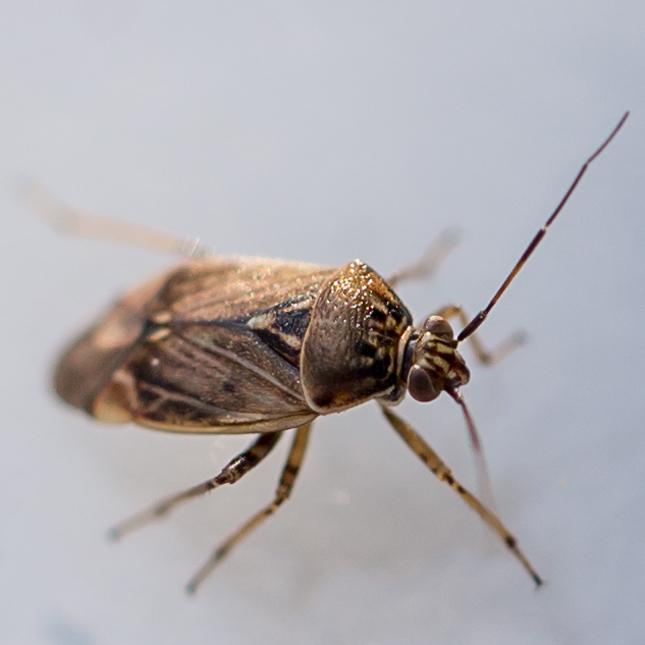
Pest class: lygus_bug